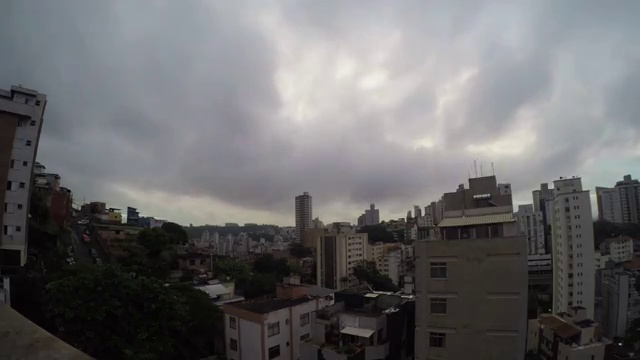
Fire: no
Smoke: no